2015 Kroger 200

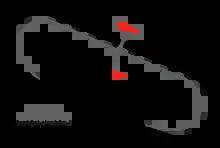
The layout of Martinsville Speedway, the circuit where the race was held.

Martinsville Speedway is a stock car racing short track in Ridgeway, Virginia, just south of Martinsville. The track was also one of the first paved oval tracks in stock car racing, being built in 1947 by partners H. Clay Earles, Henry Lawrence, and Sam Rice, nearly a year before NASCAR was officially formed. It is also the only race track that has been on the NASCAR circuit from its beginning in 1948. Along with this, Martinsville is the only oval track on the NASCAR circuit to have asphalt surfaces on the straightaways and concrete to cover the turns. At in length, it is the shortest track in the NASCAR Sprint Cup Series. It is owned by International Speedway Corporation, a wholly owned subsidiary of NASCAR.